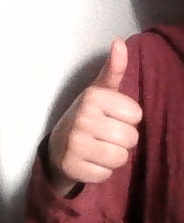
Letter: aleff